Sheikh Hasina

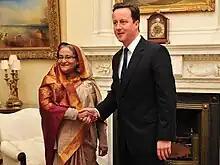
Hasina with British Prime Minister David Cameron at 10 Downing Street (January 2011)

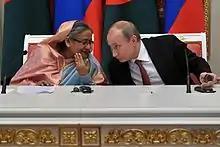
Hasina with Russian President Vladimir Putin at the Kremlin in January 2013

The Awami League (AL), with other opposition parties, demanded that the next general elections be held under a neutral caretaker government, and that provision for caretaker governments to manage elections be incorporated in the constitution. The ruling BNP refused to act on these demands.